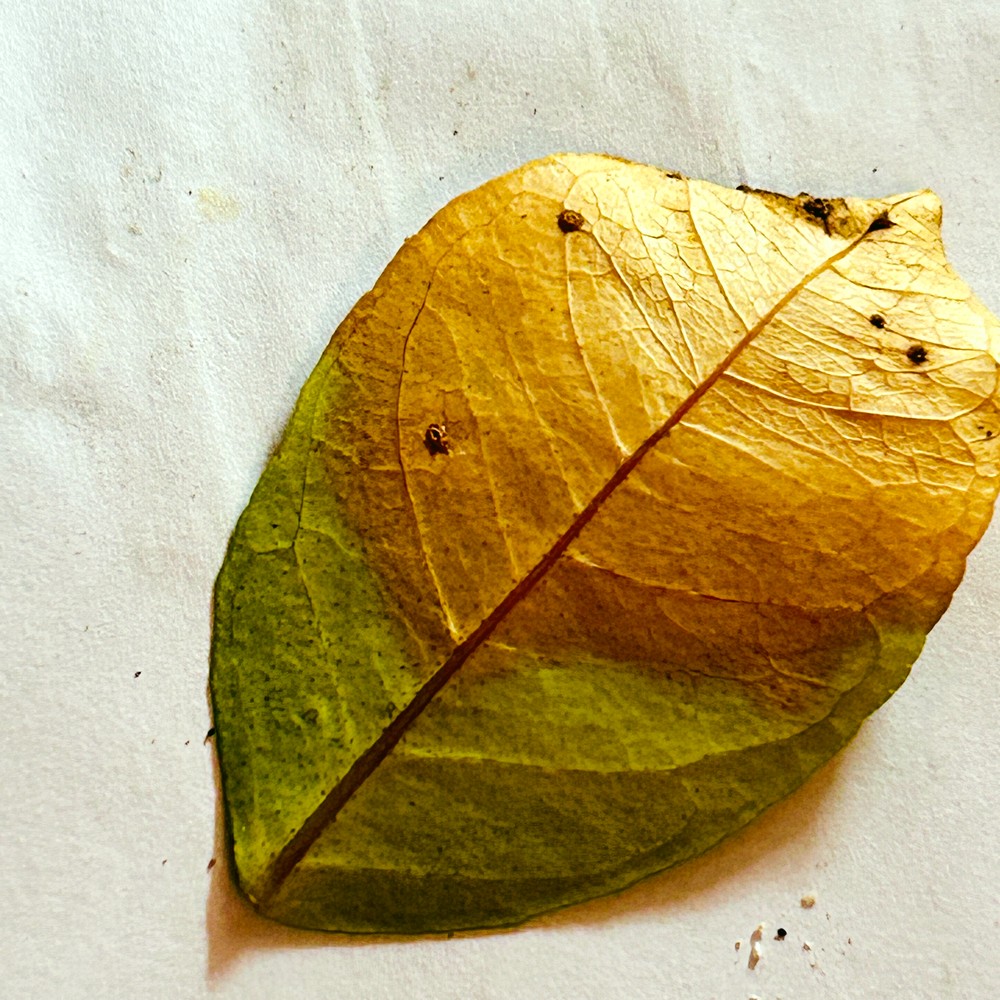
Label: Dry Leaf